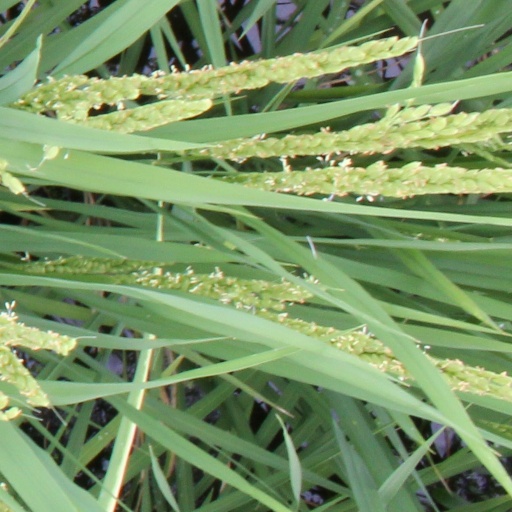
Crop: rice